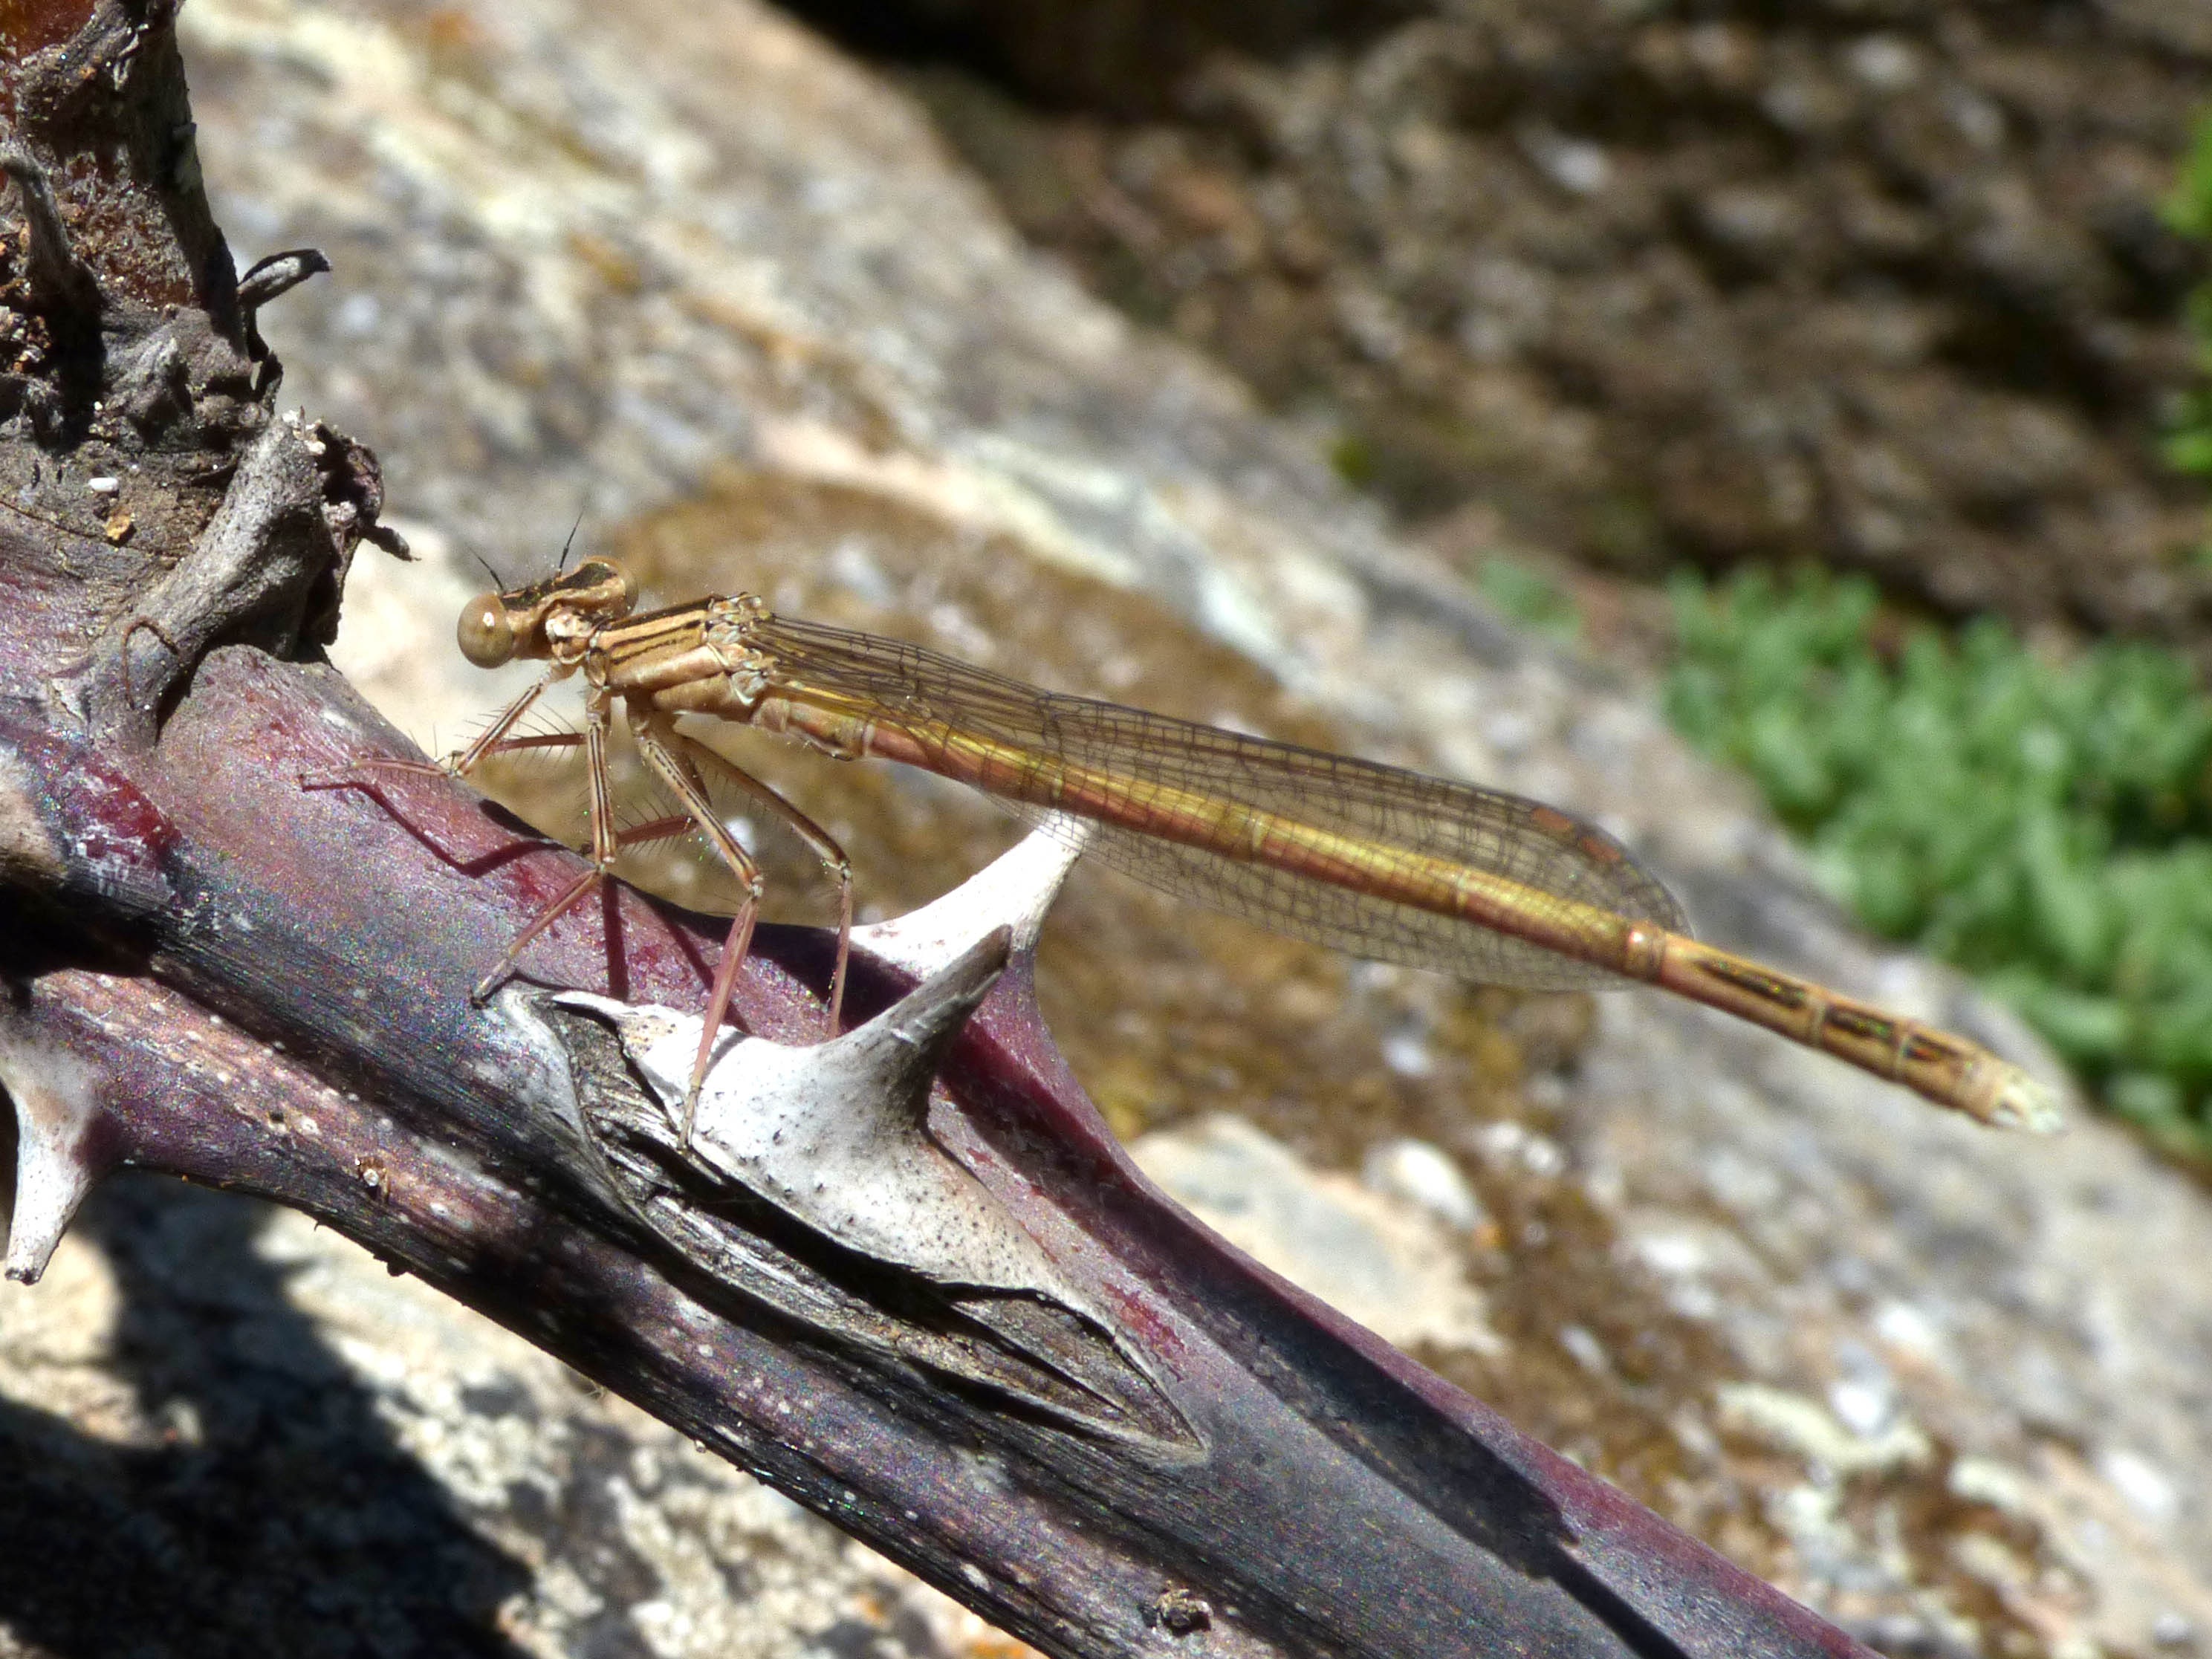
branch, wildlife, insect, fauna, invertebrate, close up, mantis, dragonfly, grasshopper, locust, macro photography, arthropod, winged insect, dragonflies and damseflies, cricket like insect, platycnemis acutipennis